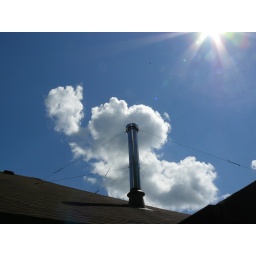
The roof of the farm with the sky over it. I took these from the back deck.